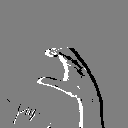
ASL letter: c